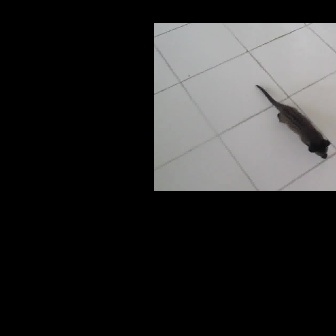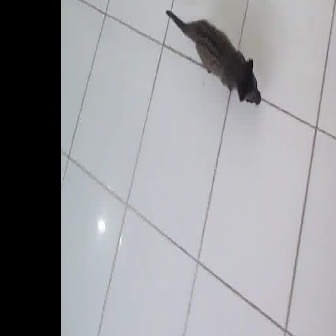
  Please identify the target specified by the bounding box [255,84,330,159] in the first image and locate it in the second image. Return the coordinates in [x_min,y_min,x_max,y_max] format.
Answer: [165,7,261,103]